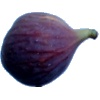
Label: Fig 1